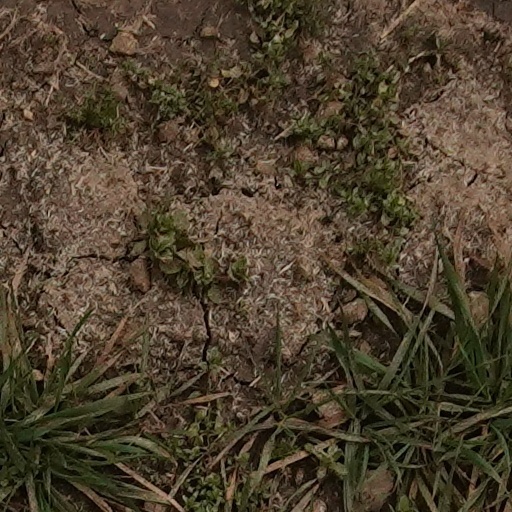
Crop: wheat